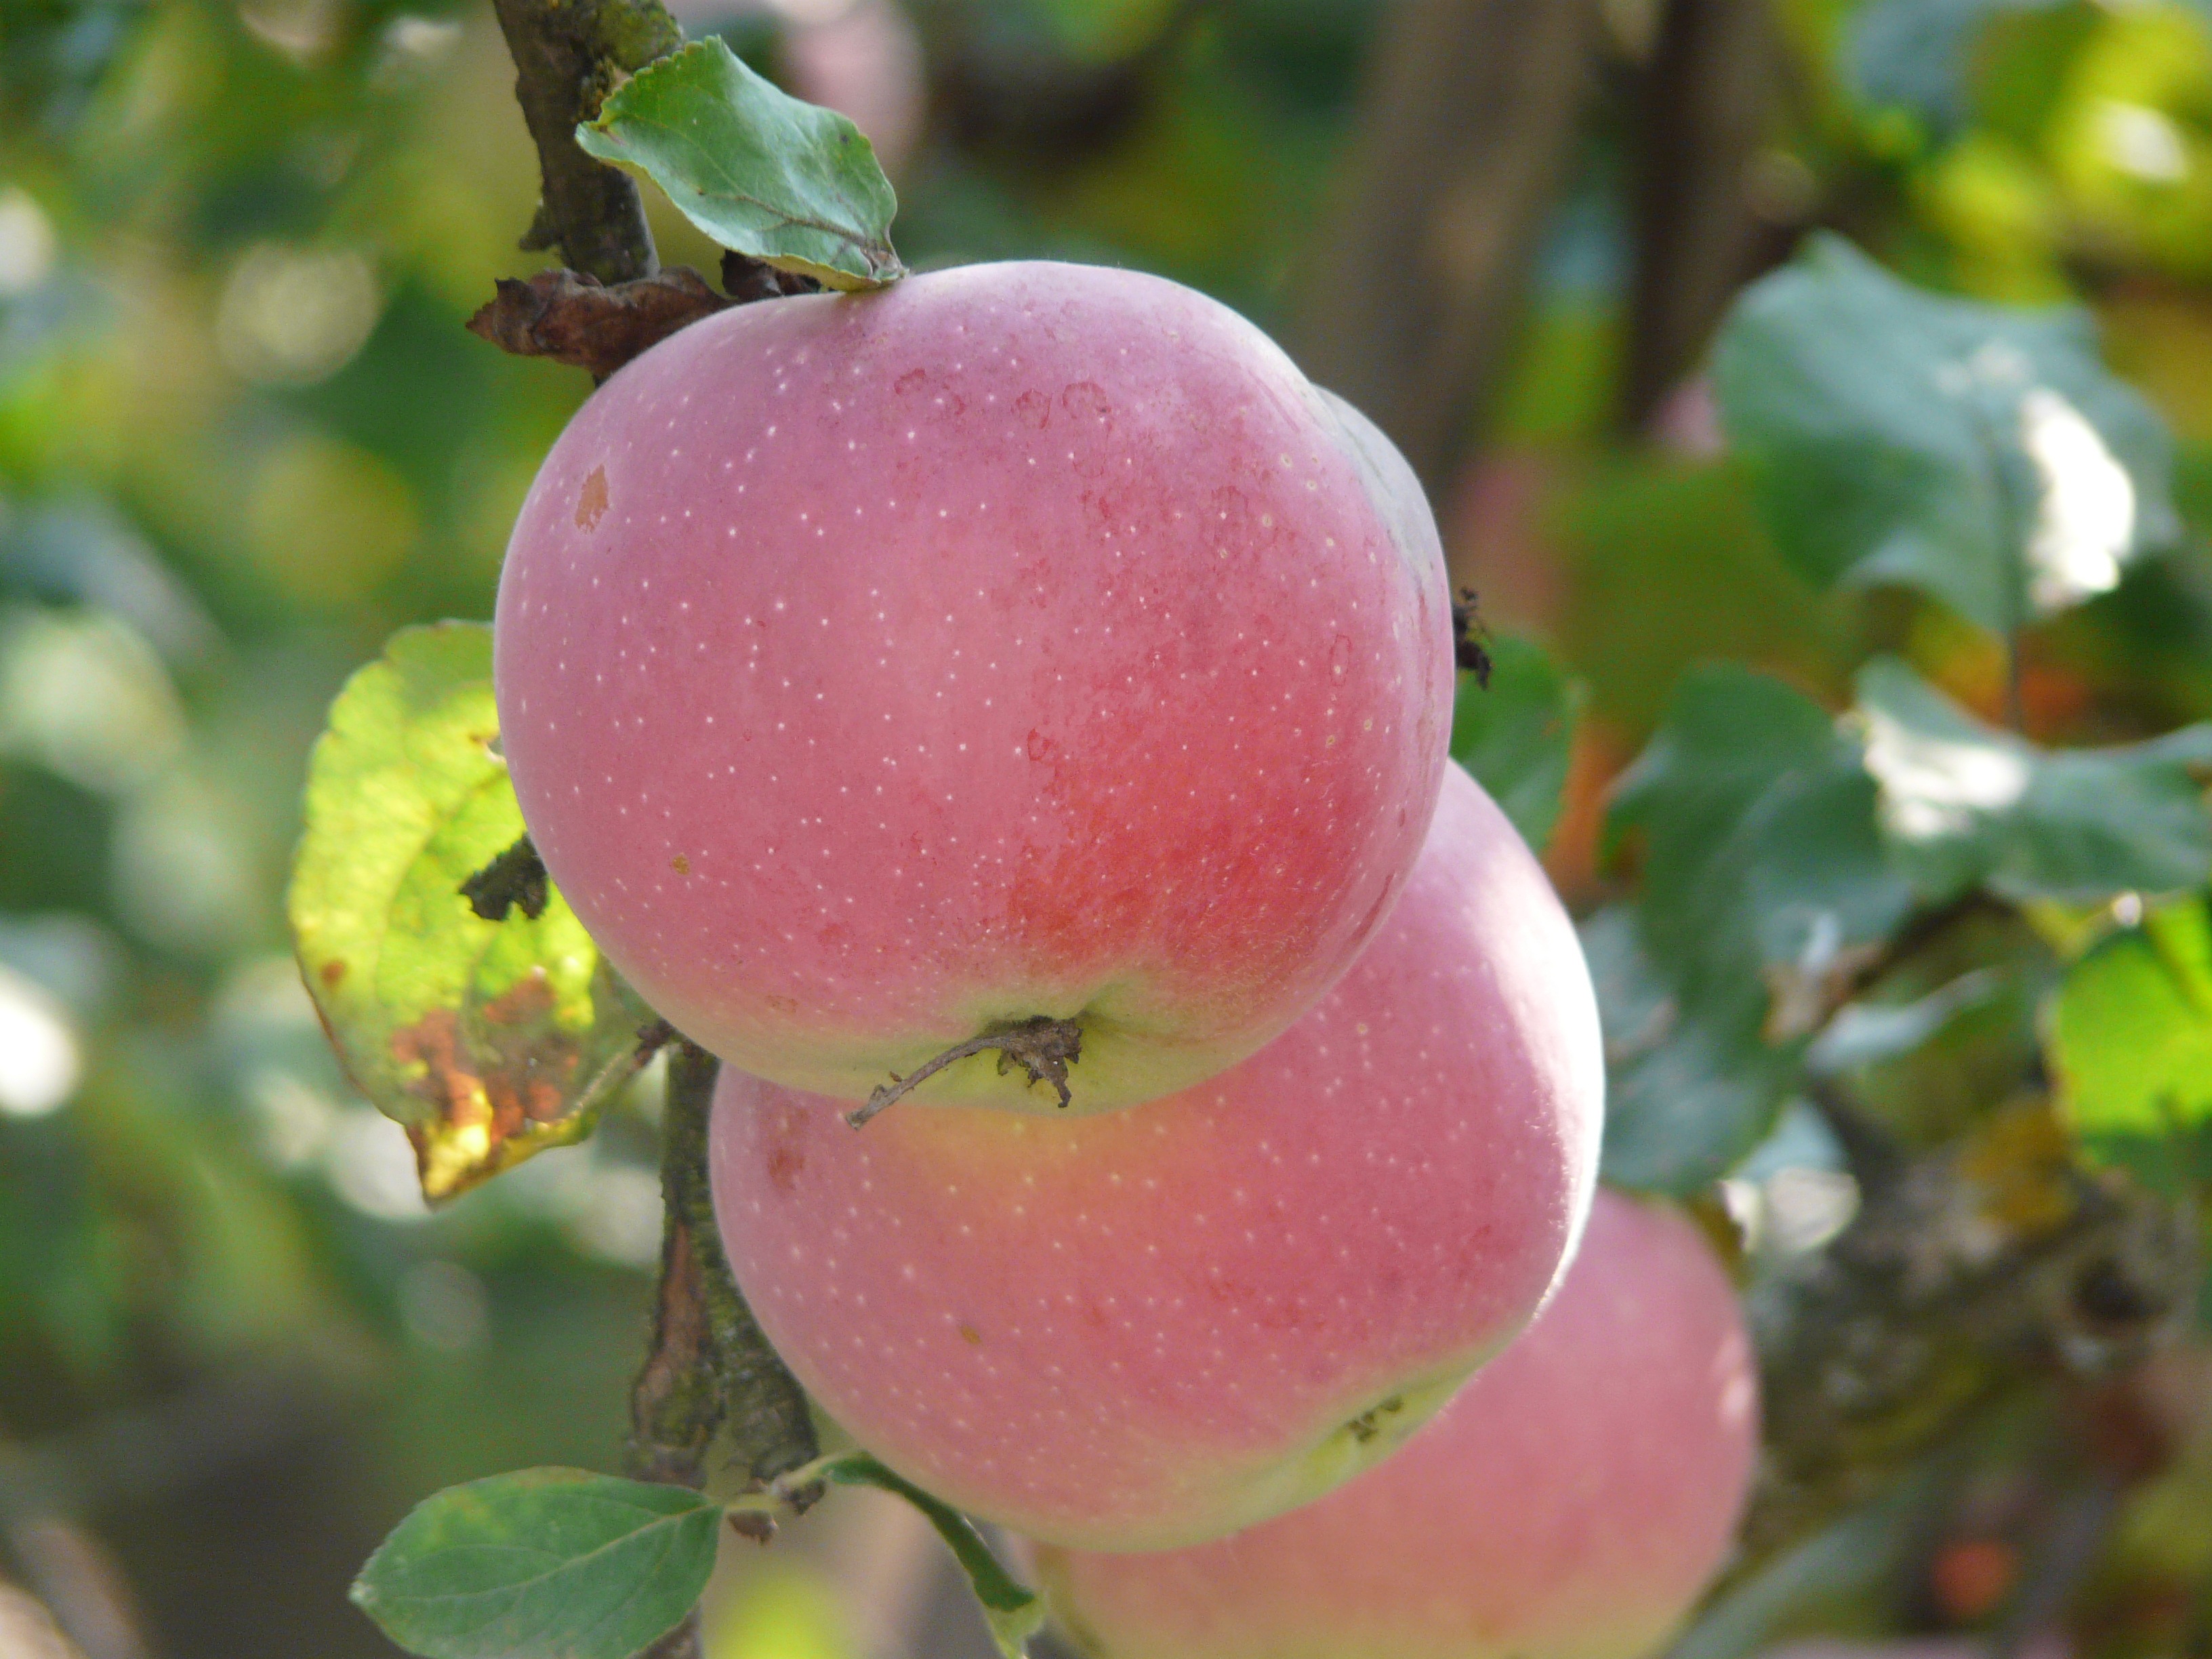
apple, branch, plant, fruit, flower, food, produce, garden, shrub, apples, flowering plant, rose family, acerola, malpighia, damson, land plant, rose order